By the Great Horn Spoon!

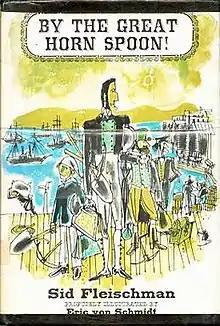
First edition

By The Great Horn Spoon is a children's novel by Sid Fleischman, published in 1963. It tells the story of a 12-year-old boy and his English butler and their adventures in the California Gold Rush. It was adapted into the Disney film "The Adventures of Bullwhip Griffin", starring Roddy McDowall and Suzanne Pleshette. Because of its setting, the novel is recommended by the California Department of Education as a literary selection for classroom use for grades 3-7.